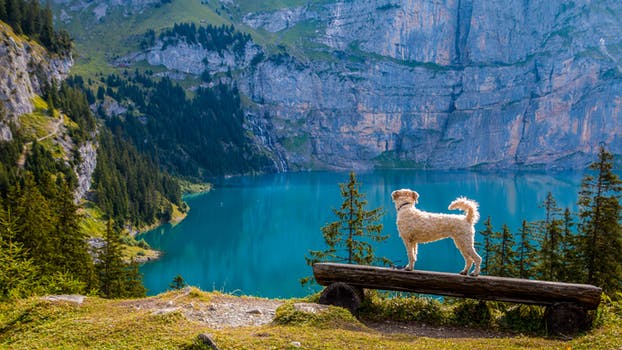
Label: No Watermark